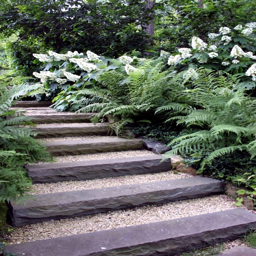
stairs in the garden lay - a decorative item or need